HMS Caroline (1795)

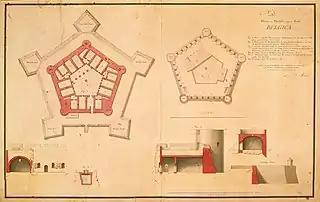
Map of Fort Belgica, captured by "Caroline" and squadron

In the first months of 1808 "Caroline" captured the merchant ships "Le Gustave" and "Le Paroudi Patche". On 21 December Captain Charles Gordon took over from Hart, and the frigate moved to operate in the Persian Gulf to combat pirates in November 1809. The same month, "Caroline" assisted in destroying over eighty pirate vessels at Ras-al-Khyma. This was a well-known pirate stronghold that was set to be attacked along with Lingeh and Laft. "Caroline" was sailing alongside the frigate HMS "Chiffonne" and several vessels of the Bombay Marine; the smaller vessels bombarded the coast on 12 November in advance of a landing of troops including Gordon and marines from the frigate on 13 November. By 10 a.m. the town had been captured by the landing force and before 4 p.m. all the pirate ships had been set on fire and destroyed, as well as all the naval storehouses in the town. The troops re-embarked at midday on 14 November with "Caroline" having only one man injured. While "Chiffonne" continued to attack and burn pirate vessels on the coast, "Caroline" was detached to convoy the transports containing the soldiers that had assisted in the attack. One of the ship's lieutenants later died of an illness contracted while fighting at Ras-al-Khyma.